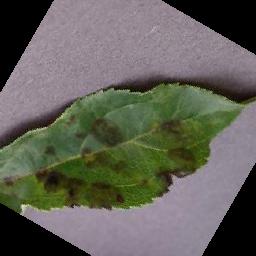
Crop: apple
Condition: scab